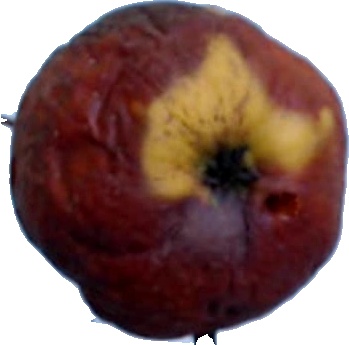
Label: apple_rotten_1